Katya Lycheva

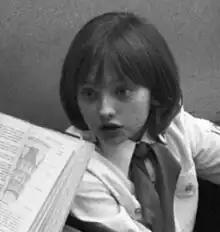
Katya Lycheva in the classroom, 1986

Yekaterina Alexandrovna Lycheva (born 10 June 1974), also known with her first name abbreviated to Katya, is a Soviet-born Russian woman who served as a child "Goodwill ambassador" to the United States in 1986. She also acted in a number of Soviet films for children. She was born in Moscow.